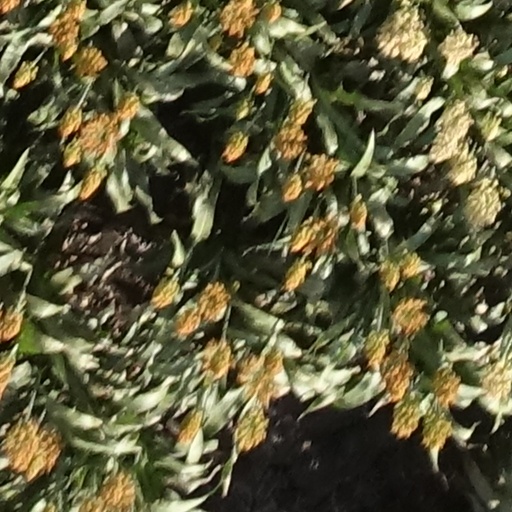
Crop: sorghum